Feliza Bursztyn

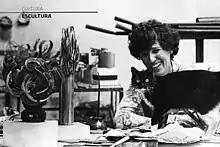

Feliza Bursztyn was born in Bogotá, Colombia, in 1933 to Polish Jewish immigrants. Her parents were visiting Bogotá at the time of her birth in 1933. When they received news of Adolf Hitler's election to the German Chancellorship, they decided to remain in Colombia, where her father founded a small textile factory.